Jakob van Hoddis

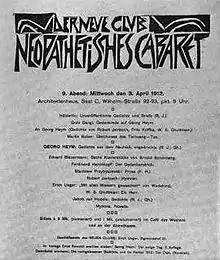
"Neopathetisches Cabaret" poster, 1912

Davidsohn had already composed poems during his schooldays. In 1909 he and his friend Kurt Hiller created the Expressionist "Der Neue Club" ("The New Club") artists' society in the Hackesche Höfe courtyards; in March of the following year, they introduced their ideas at literary evenings they called "Neopathetisches Cabaret" ("Neo-pathetic Cabaret"). They were joined by Georg Heym, Ernst Blass and Erich Unger, soon followed by others, for example Alfred Lichtenstein. Else Lasker-Schüler participated too (she said about van Hoddis' performances ""His verses are so ardent that one wants to steal them"" ). The last, ninth, evening of the Cabaret took place in the spring of 1912; it was a tribute to the tragically deceased Georg Heym. The Cabaret was very popular, often attracting hundreds of spectators. It was during one of these evenings when "Weltende" was recited, and electrified the audience totally. Many artists later remembered the impact the eight lines had on them that day.